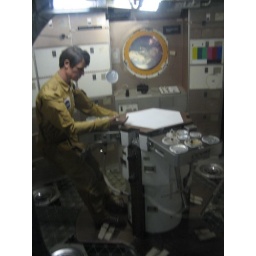
Food cups fixed to the table and the person is belted to the table and the food storage is around